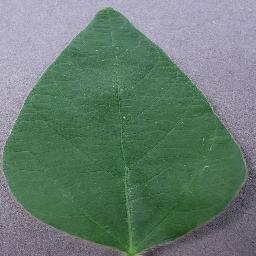
Label: Soybean___healthy